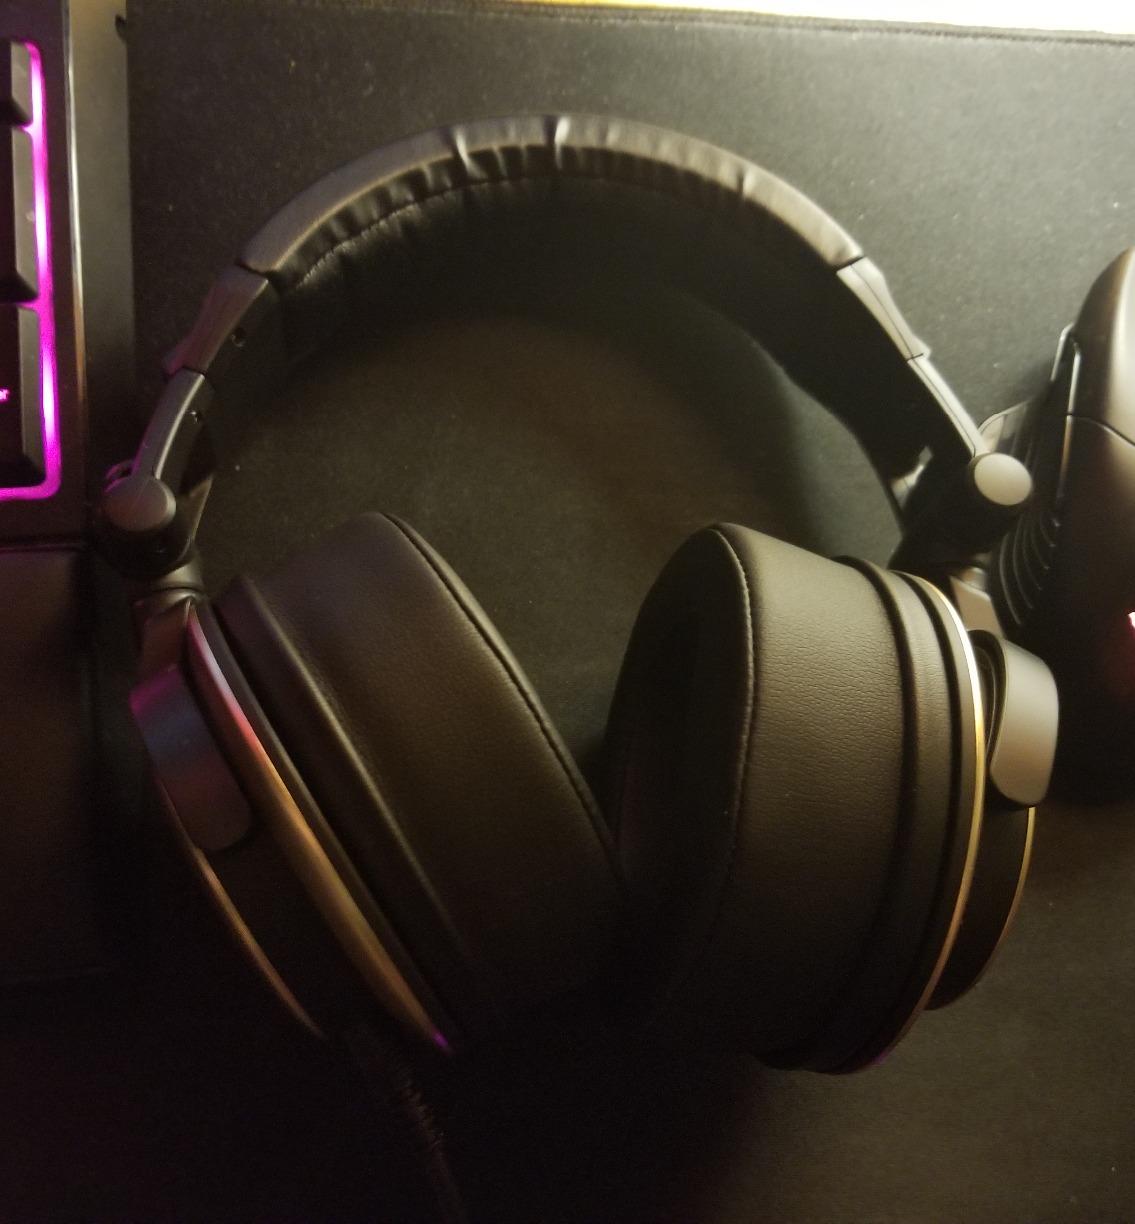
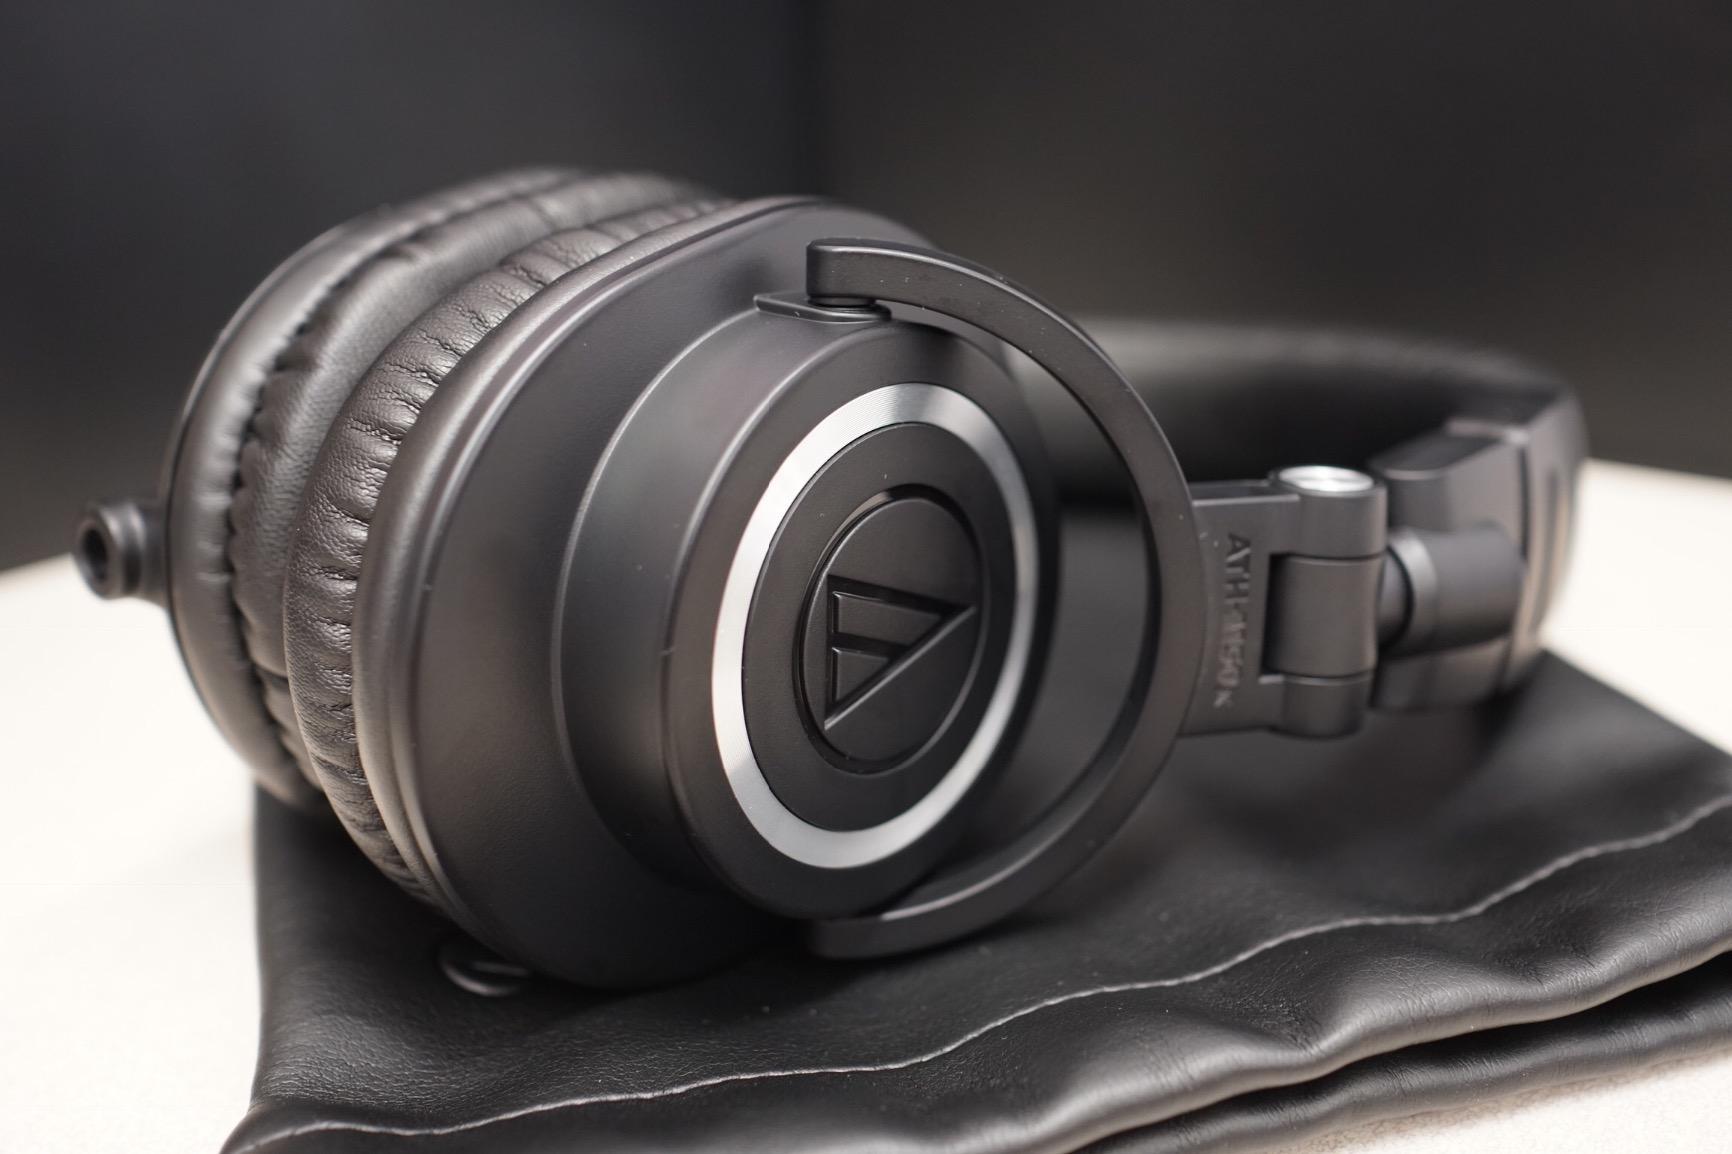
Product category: headphones
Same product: no